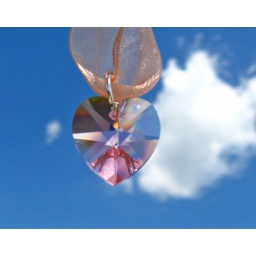
pink heart floating in the sky for isewcute